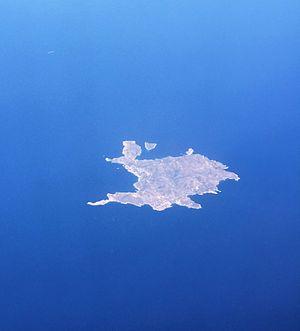
Donoussa vue d'avion (11136 mètres)
Donoussa est une île des Cyclades faisant partie de l'archipel des Petites Cyclades au Sud-Est de Naxos.